Diane Duane

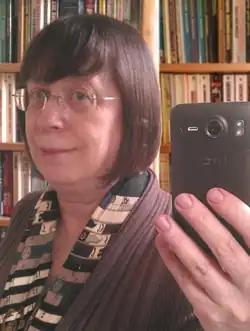
Duane taking a selfie in 2014

Diane Duane (born May 18, 1952) is an American science fiction and fantasy author, long based in Ireland. Her works include the "Young Wizards" young adult fantasy series and the "Rihannsu" Star Trek novels.